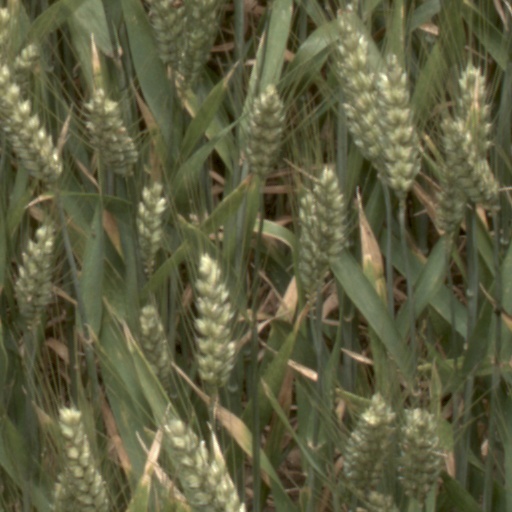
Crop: wheat